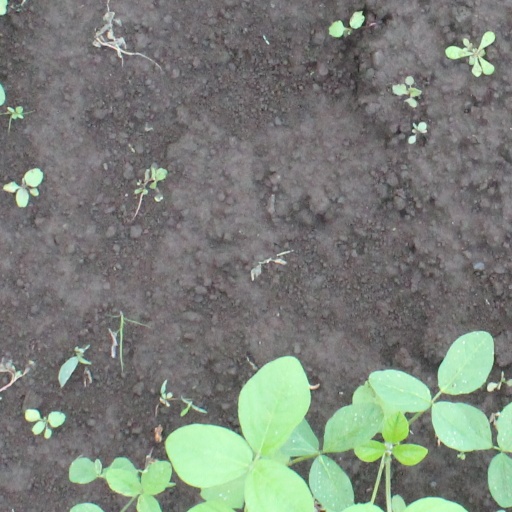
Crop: soybean